Larissa

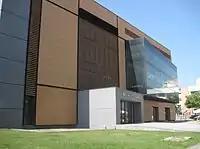
The "Thessalian Theatre"

After WWII the city was expanded rapidly. Today Larissa is the fourth largest Greek city with many squares, taverns and cafes. It has three public hospitals with one being a military hospital. It hosts the Hellenic Air Force Headquarters and NATO Headquarters in Greece. It has a School of Medicine and a School of Biochemistry – Biotechnology and the third largest in the country Institute of Technology. It occupies the first place among Greek cities in green coverage rate per square-metre urban space and the first place with the highest percentage of bars-taverns-restaurants per capita in Greece. It also has two public libraries and five museums.